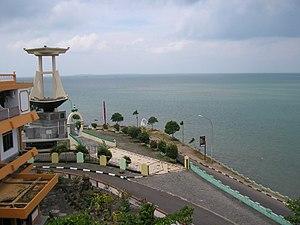
Tanjungpinang est la capitale de la province indonésienne des îles Riau. Elle est située sur l'île de Bintan.